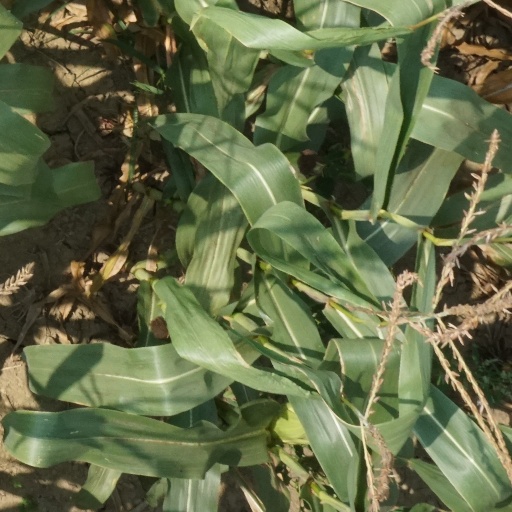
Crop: maize; corn